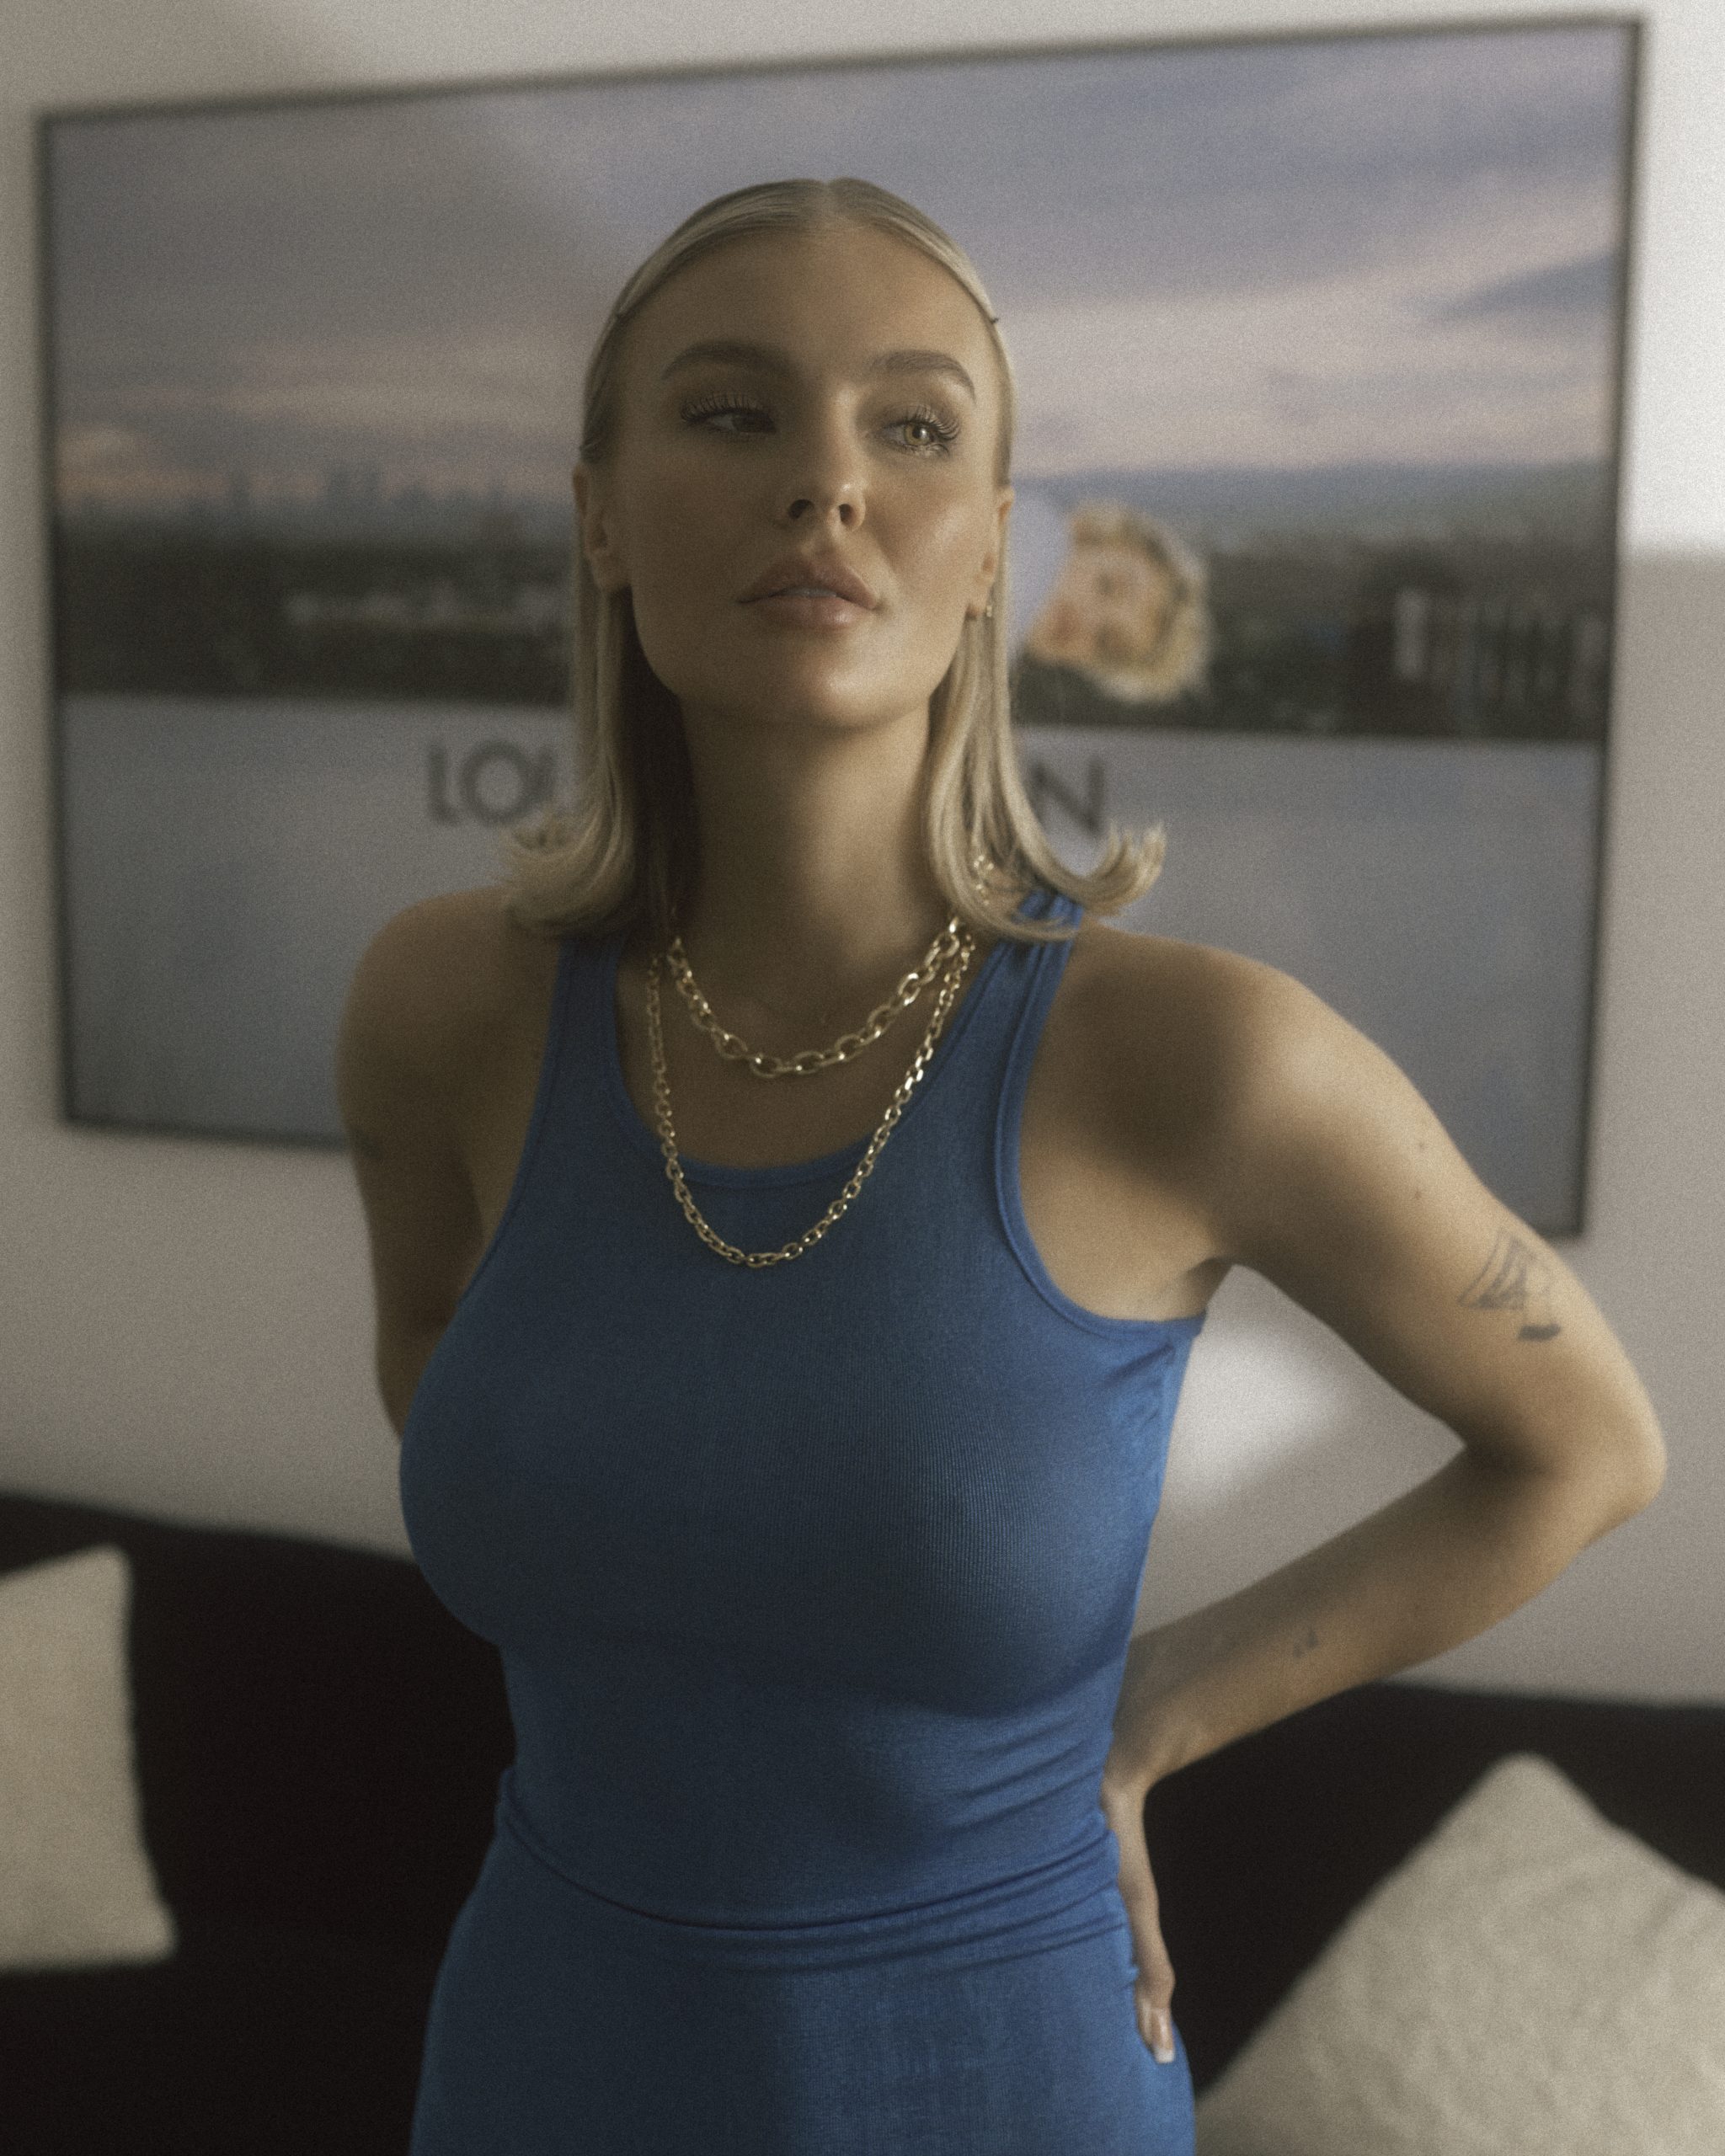
joint, chin, shoulder, picture frame, neck, human body, jaw, eyelash, sleeve, flash photography, waist, chest, fashion design, art, eyewear, trunk, day dress, body jewelry, long hair, electric blue, elbow, jewellery, abdomen, necklace, street fashion, blond, formal wear, fun, brown hair, sitting, sportswear, cocktail dress, gown, visual arts, top, fashion accessory, t shirt, portrait